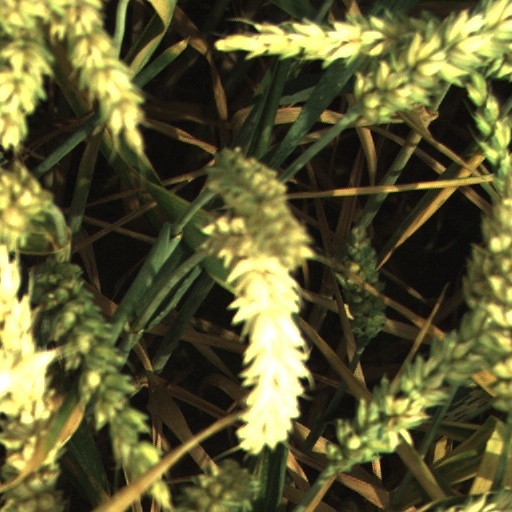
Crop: wheat